Trooping the Colour

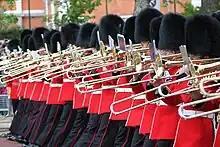
Musicians of the Foot Guards marching along the Mall, June 2012

Edward VII kept Trooping the Colour in May or June, because of the vagaries of British weather (his actual birthday being in November). It coincides with publication of the Birthday Honours List, and usually takes place at Horse Guards Parade by St James's Park, London. It is followed by a 41-gun salute at noon in Green Park, and a flypast over Buckingham Palace, watched by the royal family from the Palace balcony.